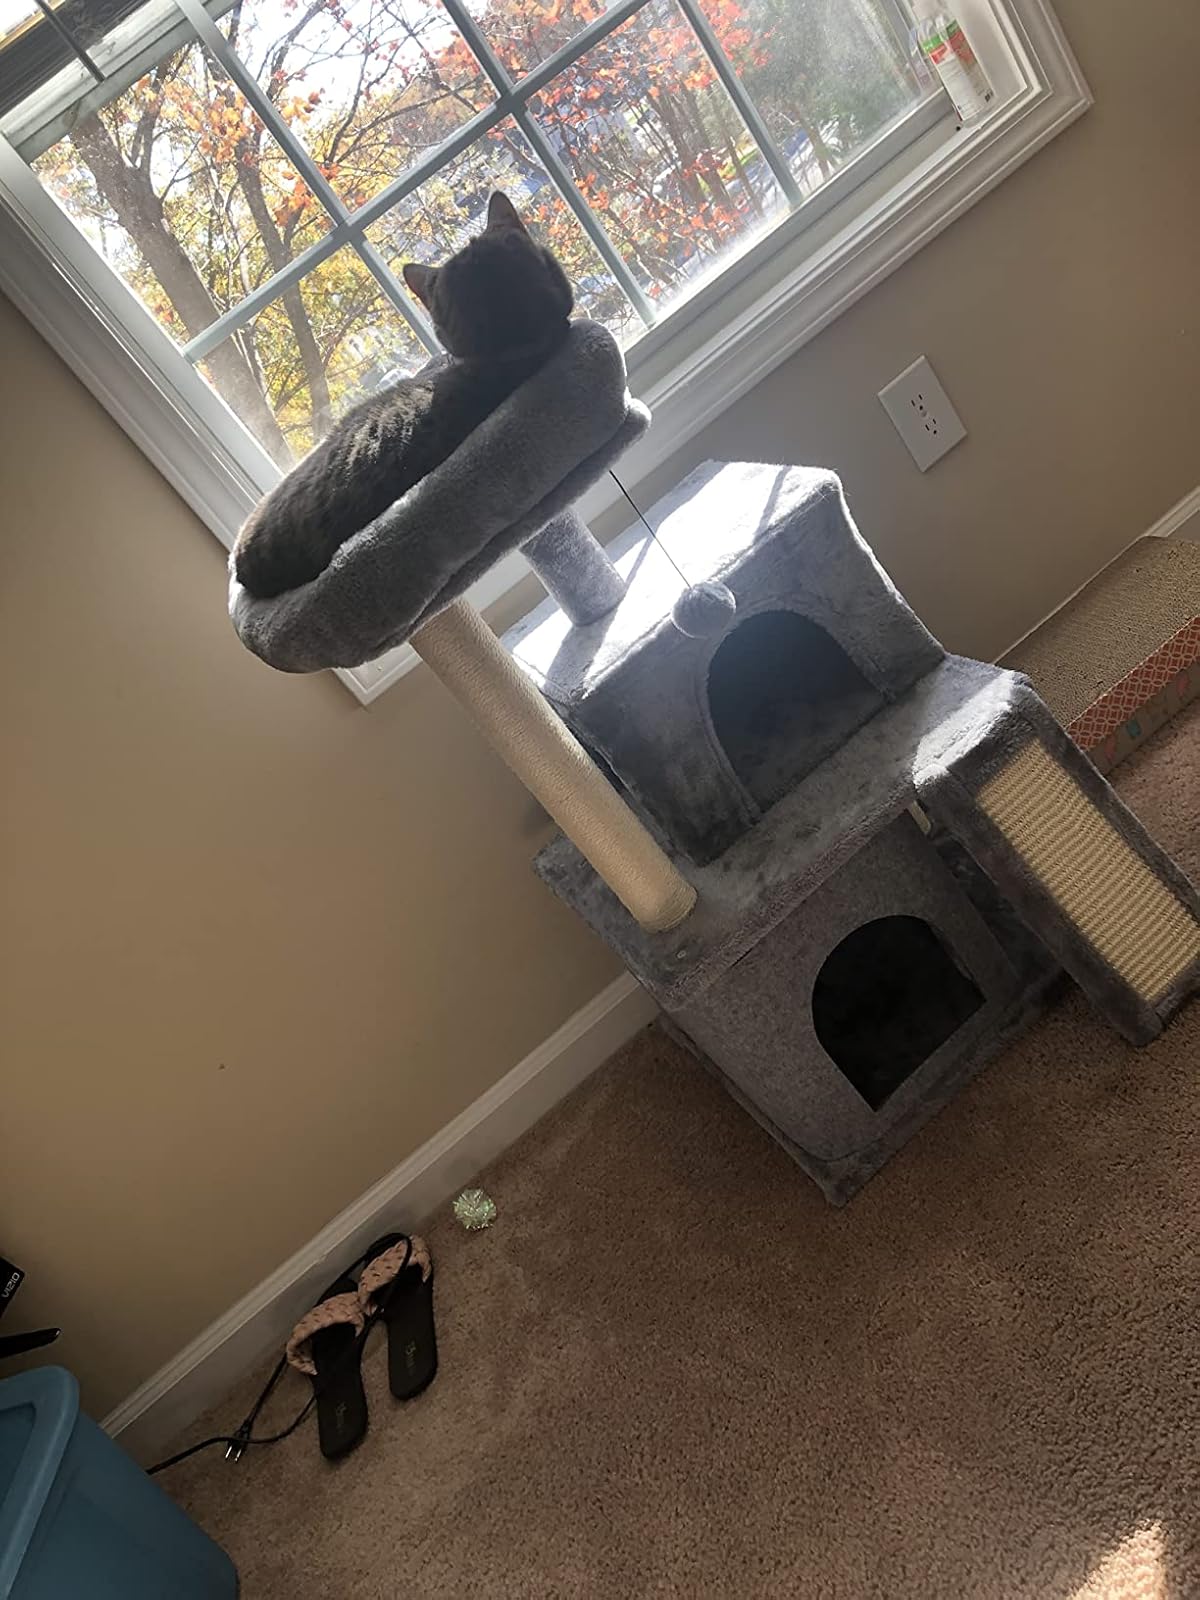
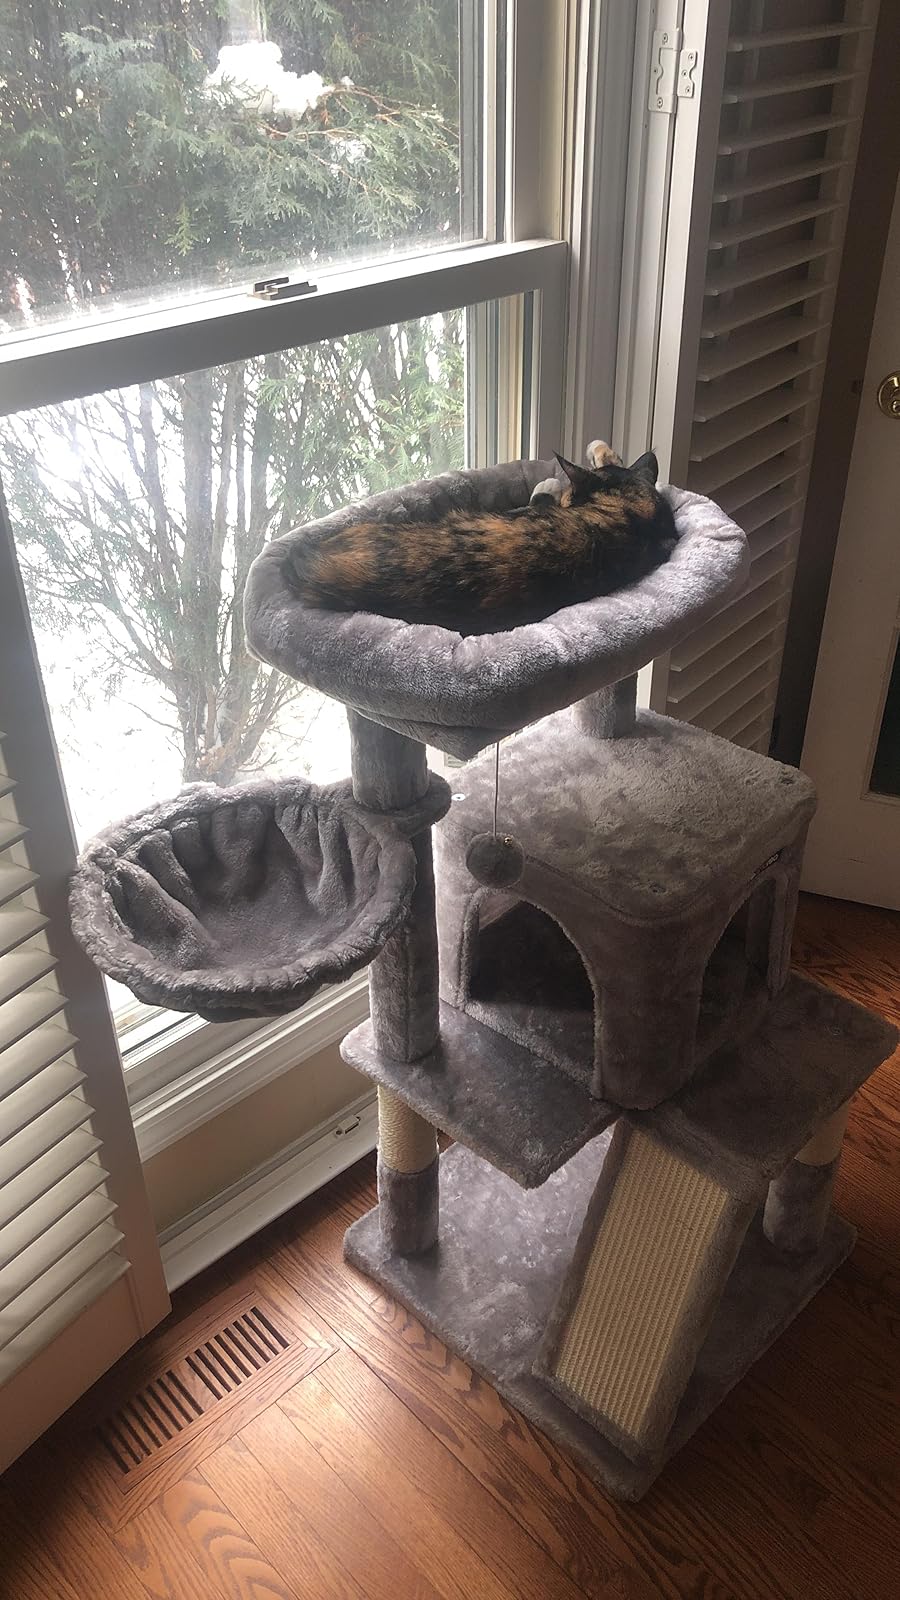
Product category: items_cat tree
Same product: no